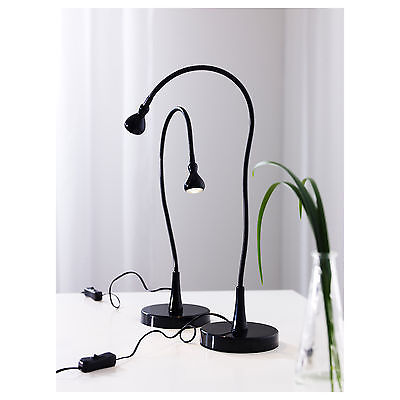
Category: lamp